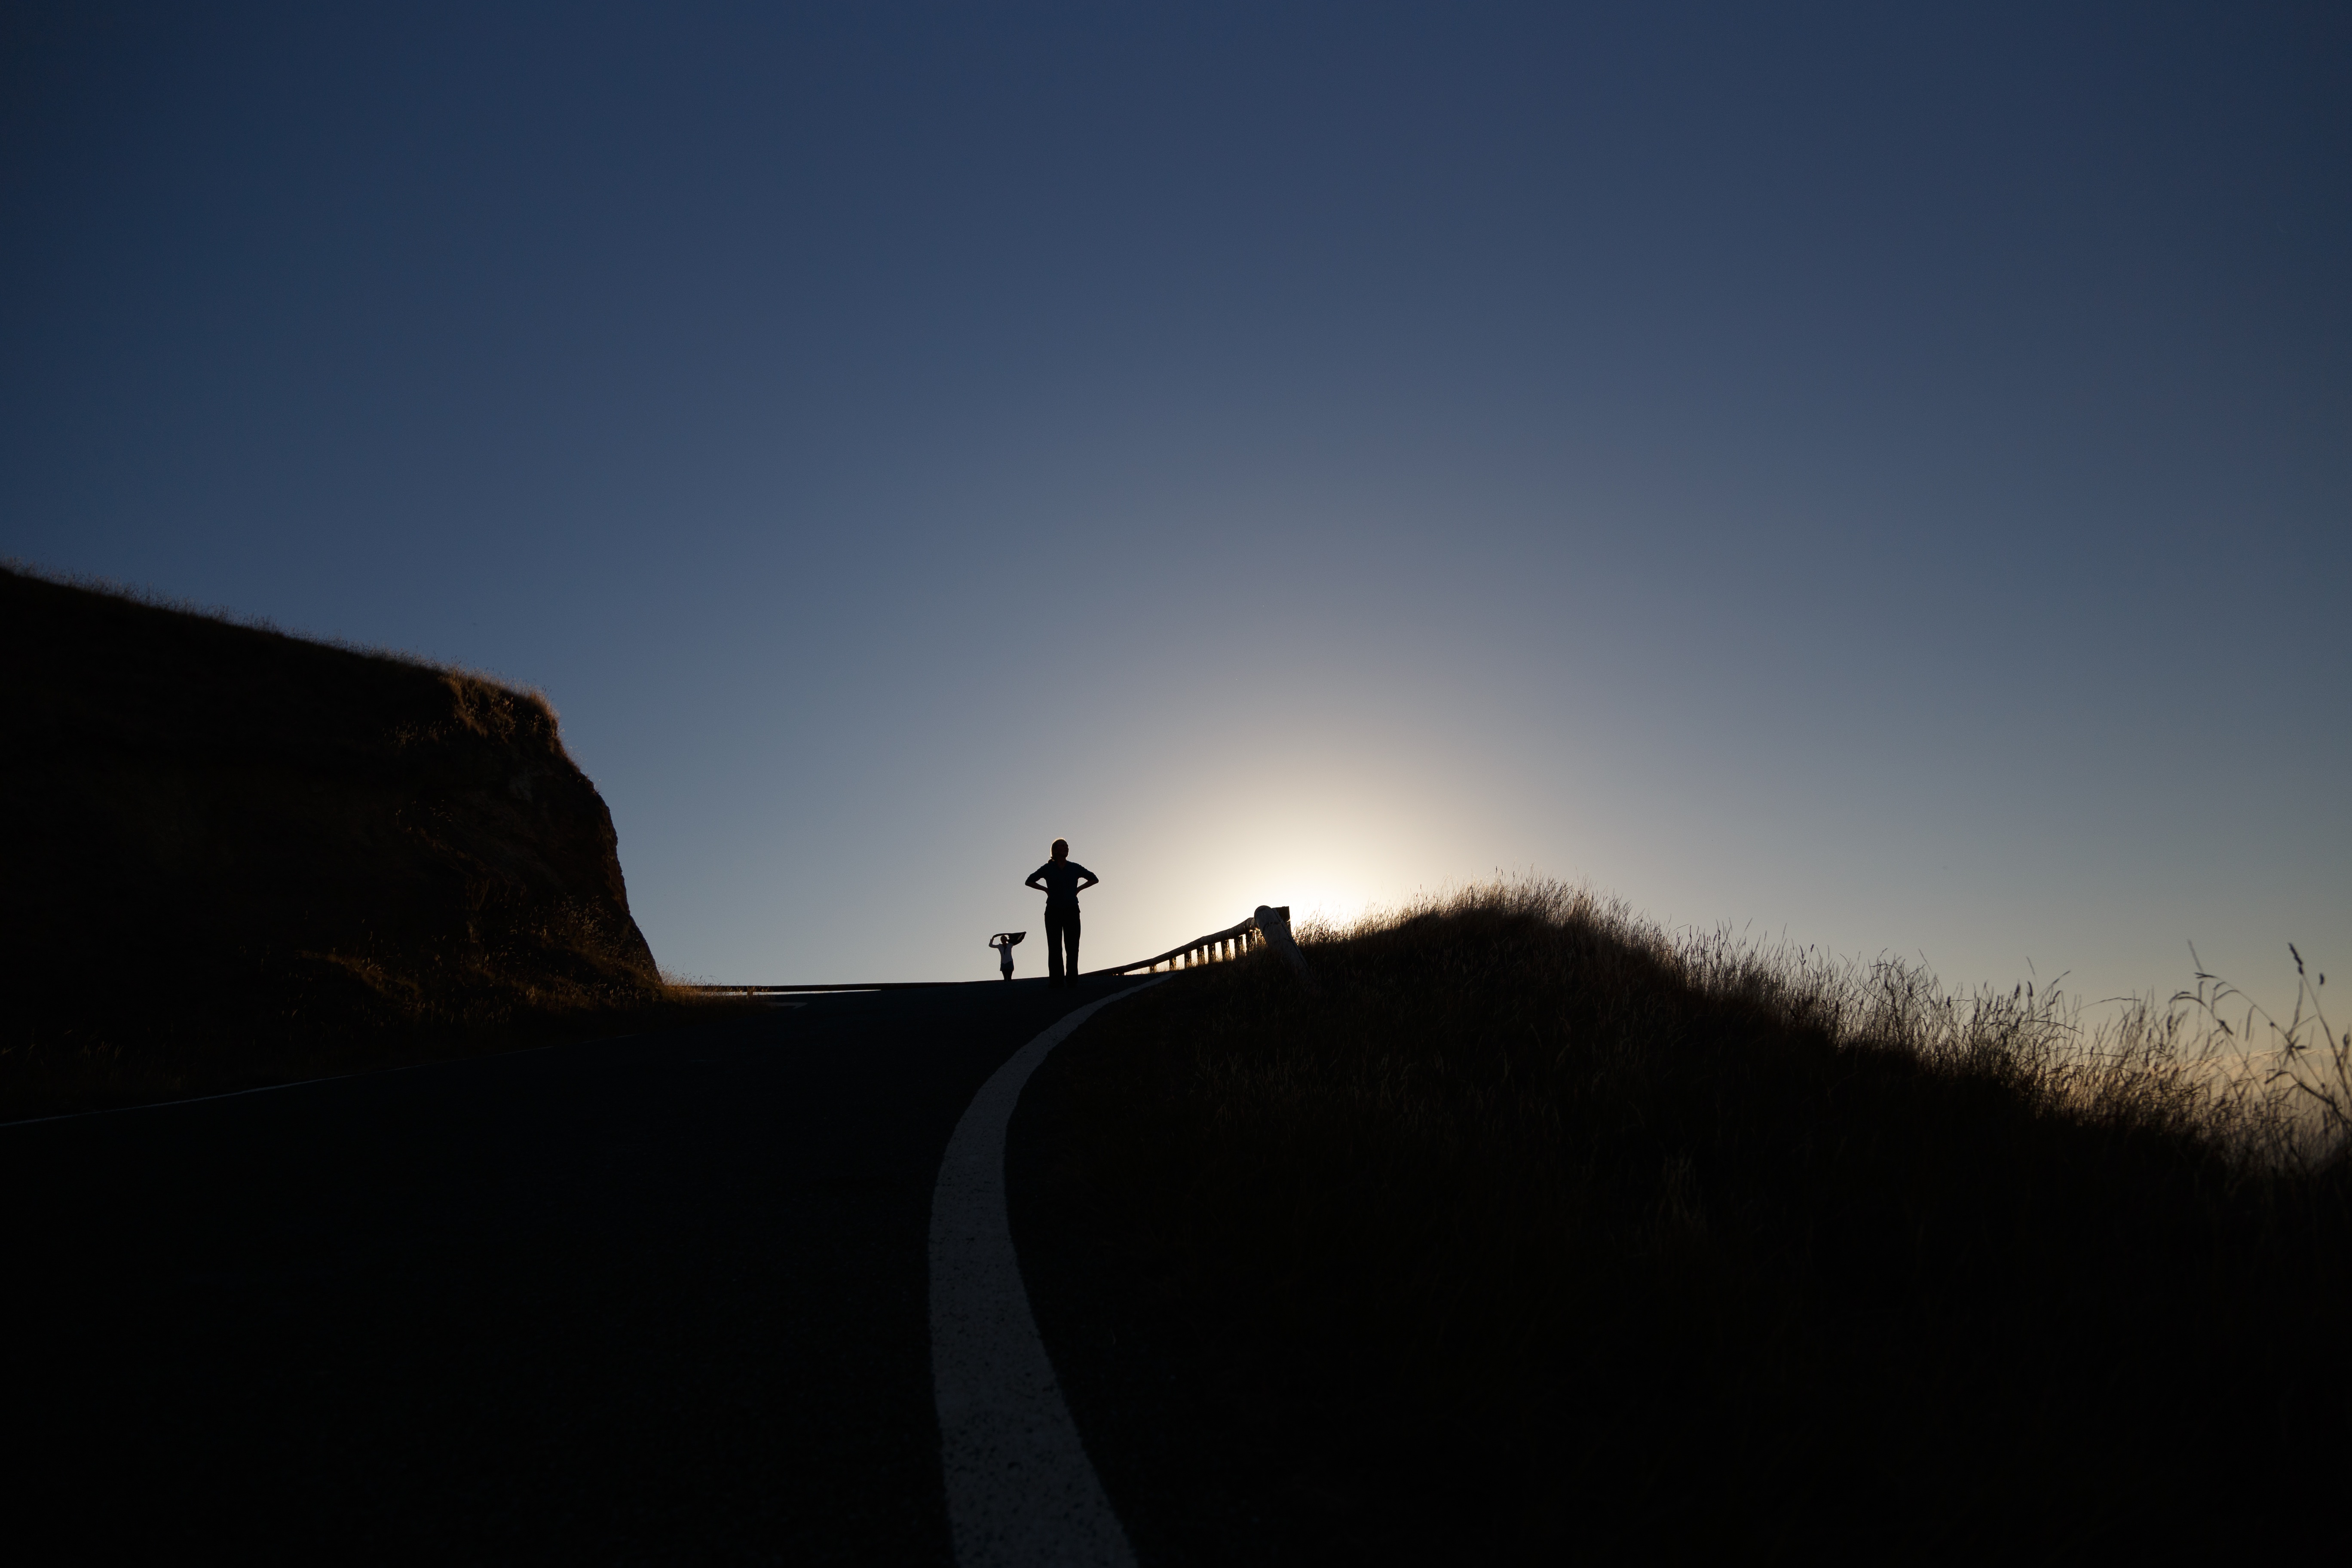
nature, horizon, silhouette, mountain, light, cloud, sky, sun, sunrise, sunset, road, hiking, night, sunlight, morning, hill, dawn, dusk, evening, darkness, jogging, uphill, atmospheric phenomenon, atmosphere of earth, mountainous landforms